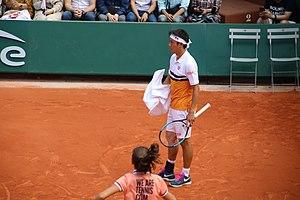
Roland Garros 2019